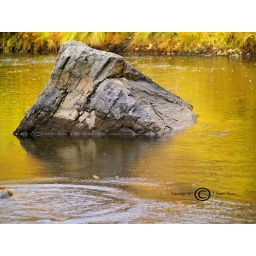
rock in river